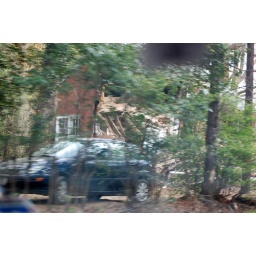
local house destroyed by falling tree duirng spring storm